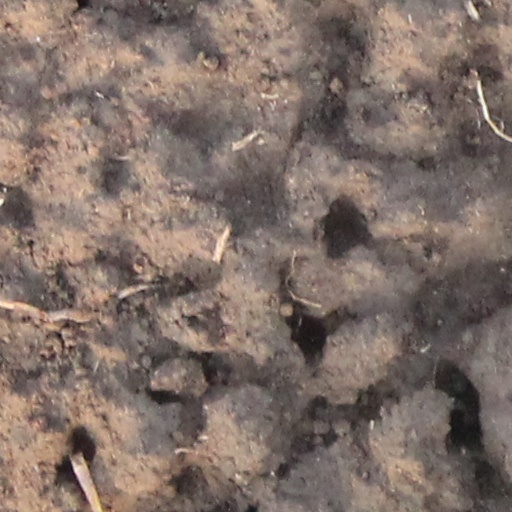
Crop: wheat